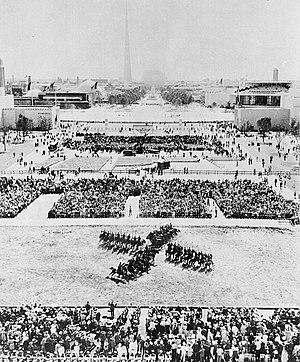
Le Carrousel de la Gendarmerie royale du Canada est une unité de démonstration de la Gendarmerie royale du Canada. Ce corps policier a été créé le 23 mai 1873 sous le nom de la North West Mounted Police sir John A. Macdonald, père de la Confédération canadienne et premier ministre du Canada. Pour remplir son mandat d'application de la loi dans tout l'ouest canadien alors encore sans réseaux routiers, la NWMP est conçue à l'origine comme une troupe à cheval. Le Carrousel est né du désir des premiers membres de démontrer leur adresse de cavaliers et de divertir la population. La plupart étaient d'anciens militaires britanniques et ils mirent sur pied un spectacle équestre utilisant des figures tirées des mouvements traditionnels de cavalerie. Il est aujourd'hui connu partout dans le monde.